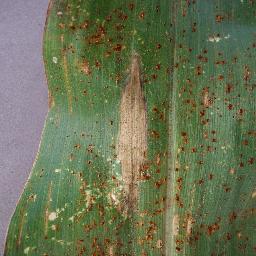
Label: Corn_(Maize)___Northern_Leaf_Blight